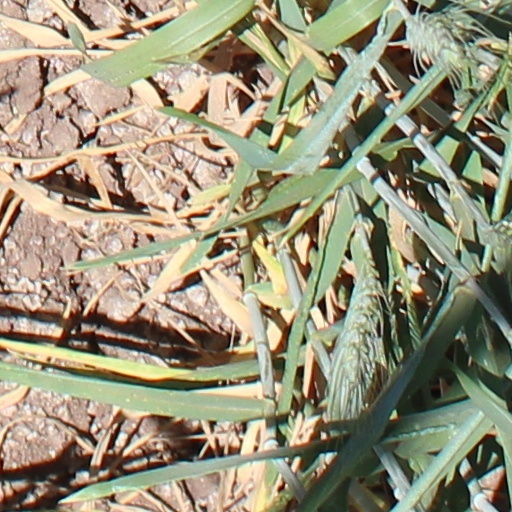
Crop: wheat